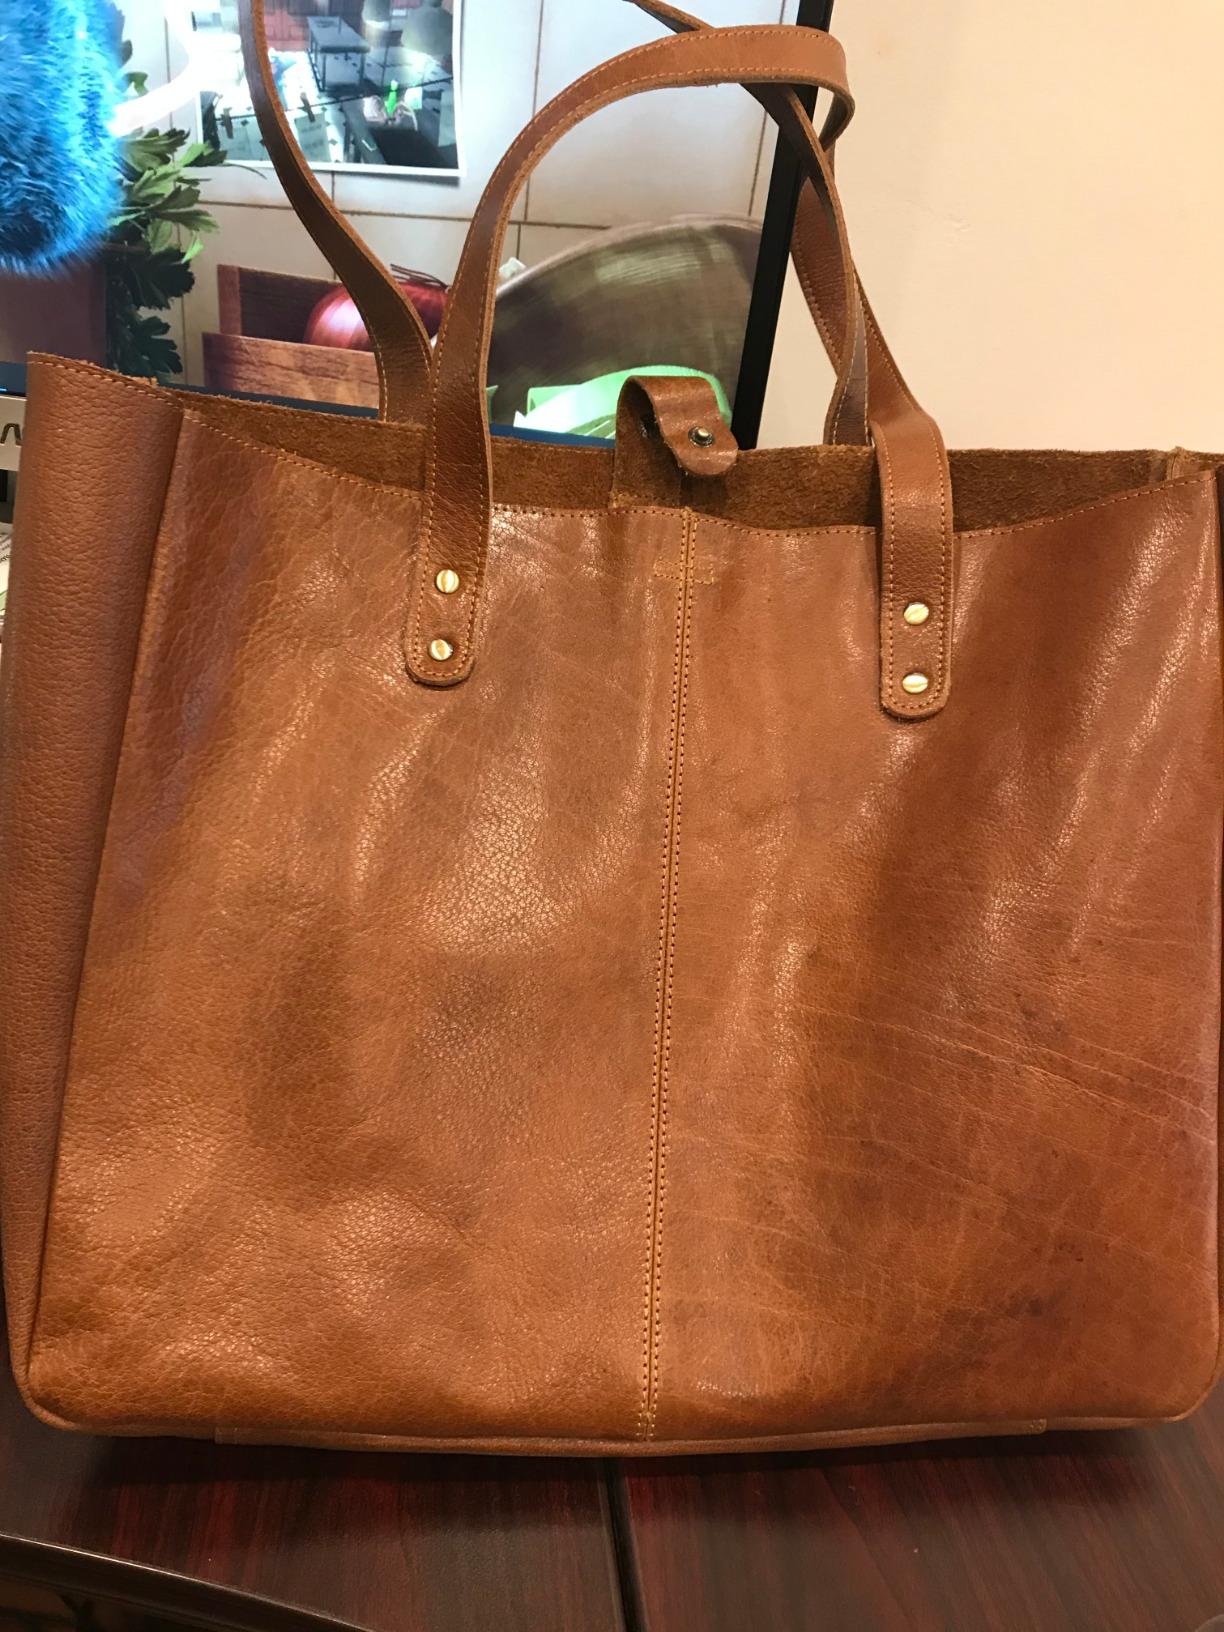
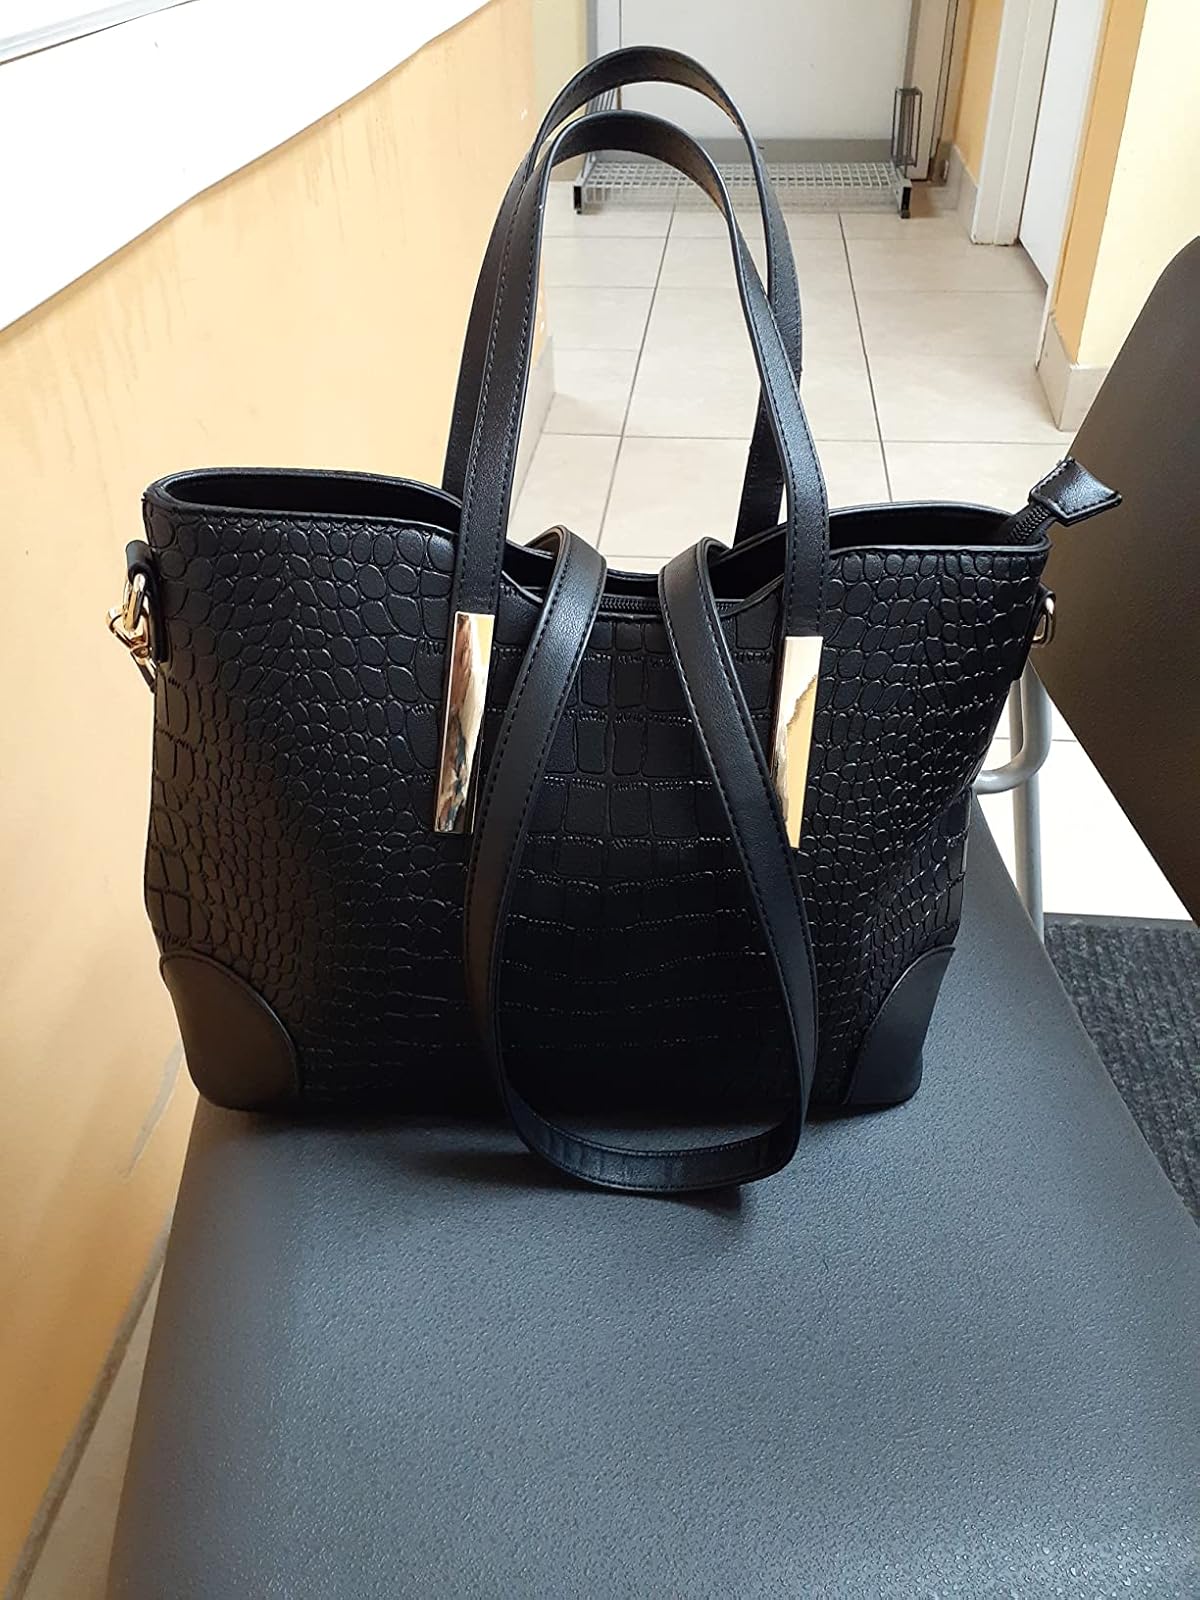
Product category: accessories_handbag
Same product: no